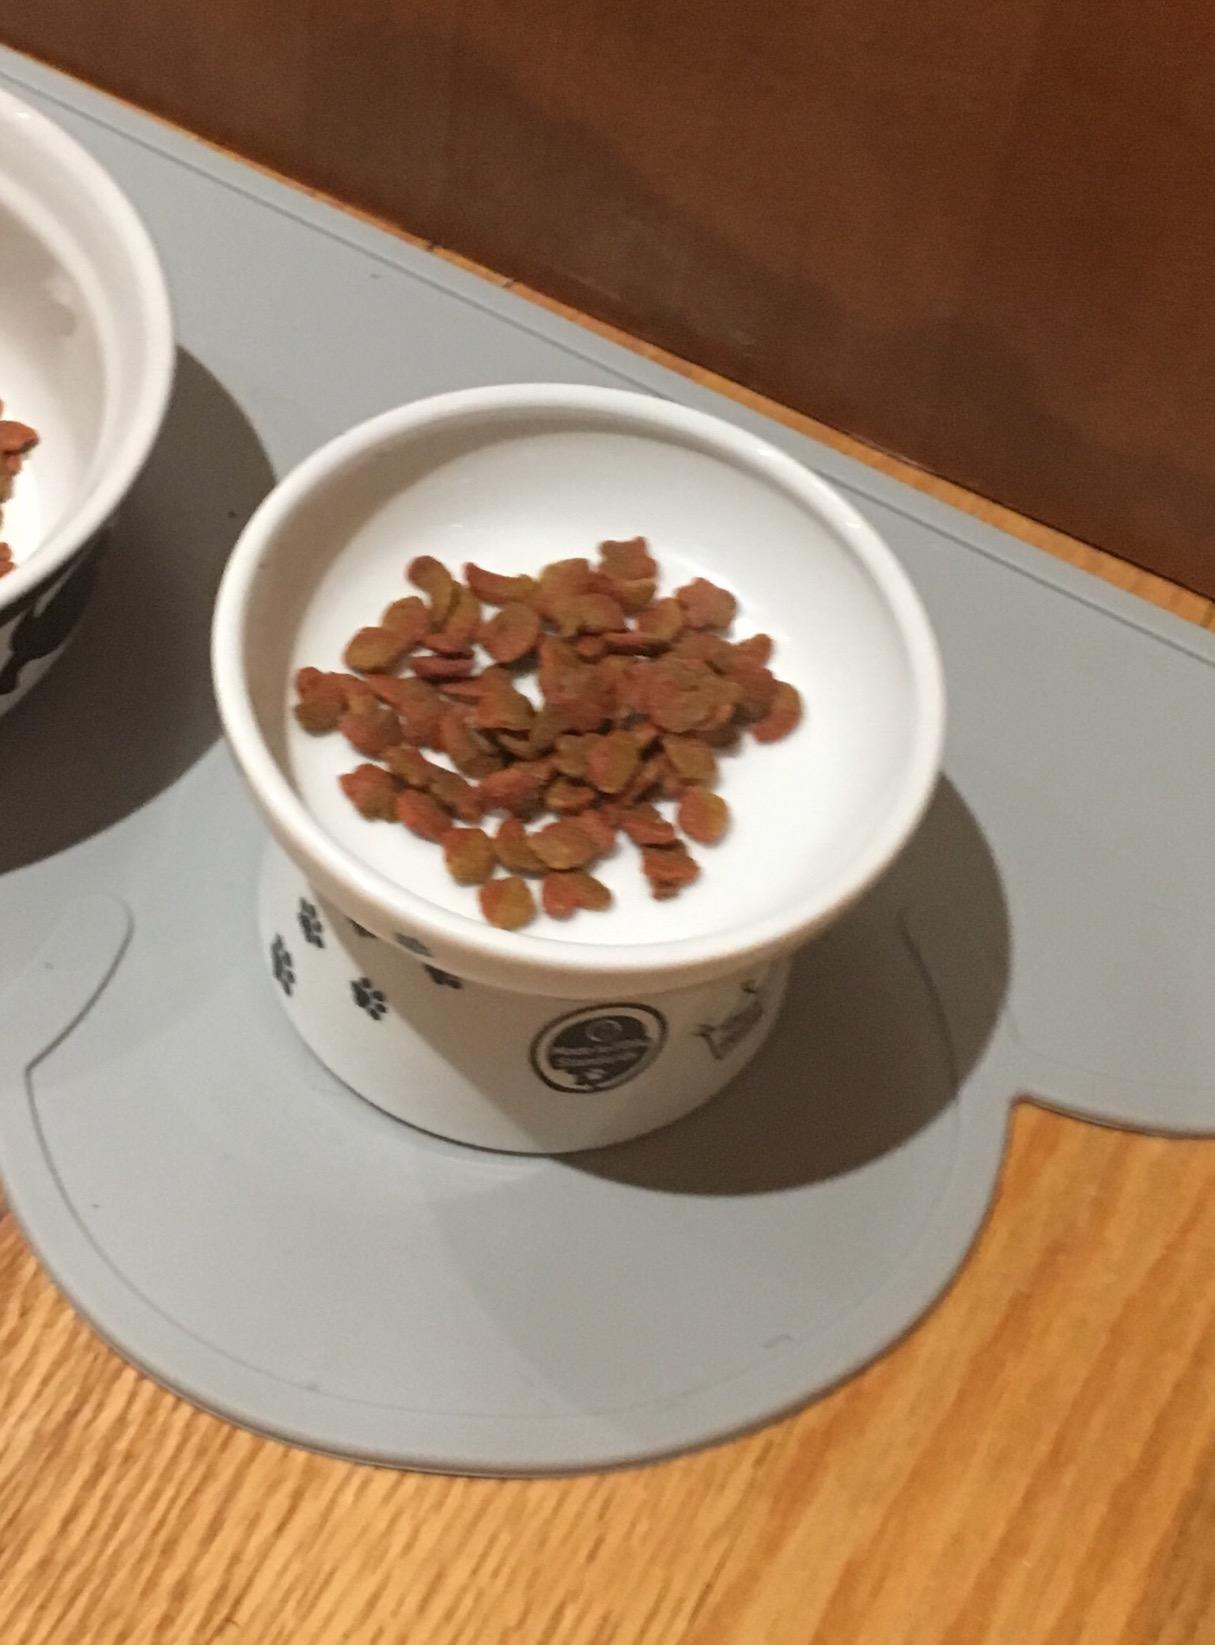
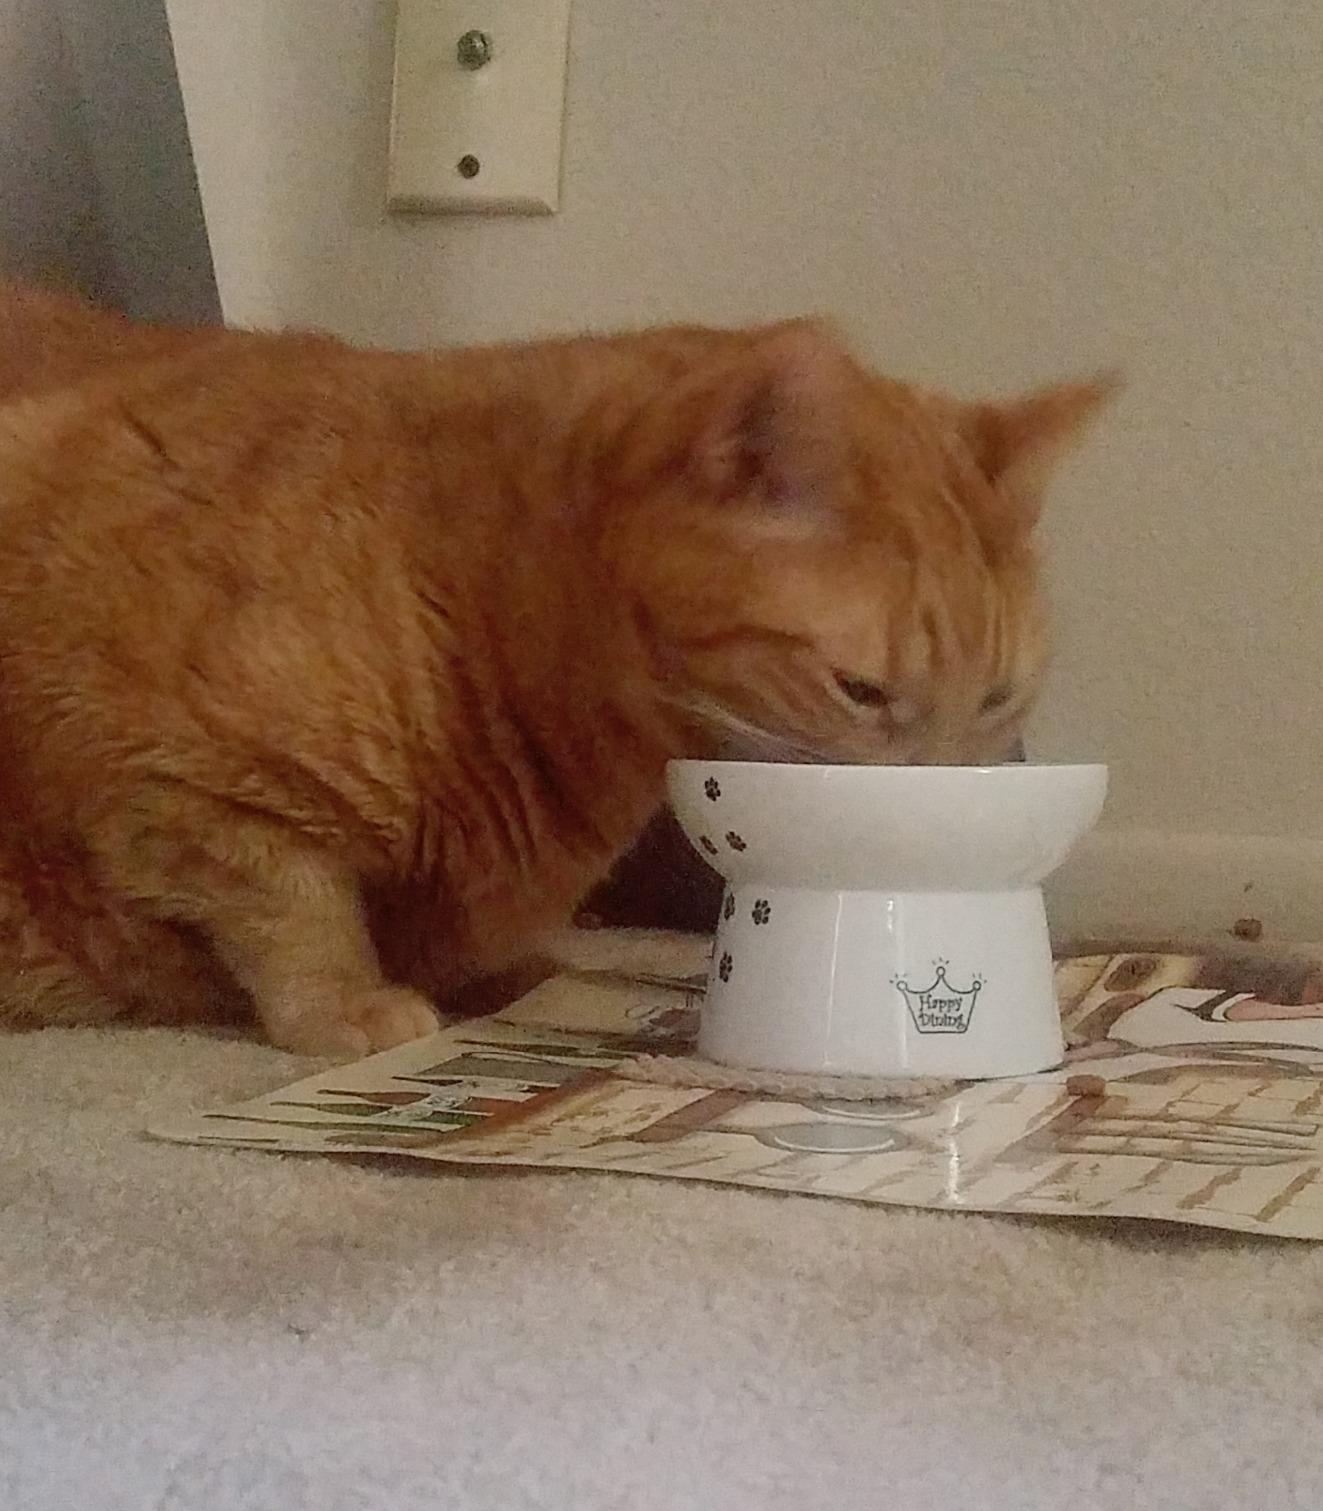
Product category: items_bowl
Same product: yes